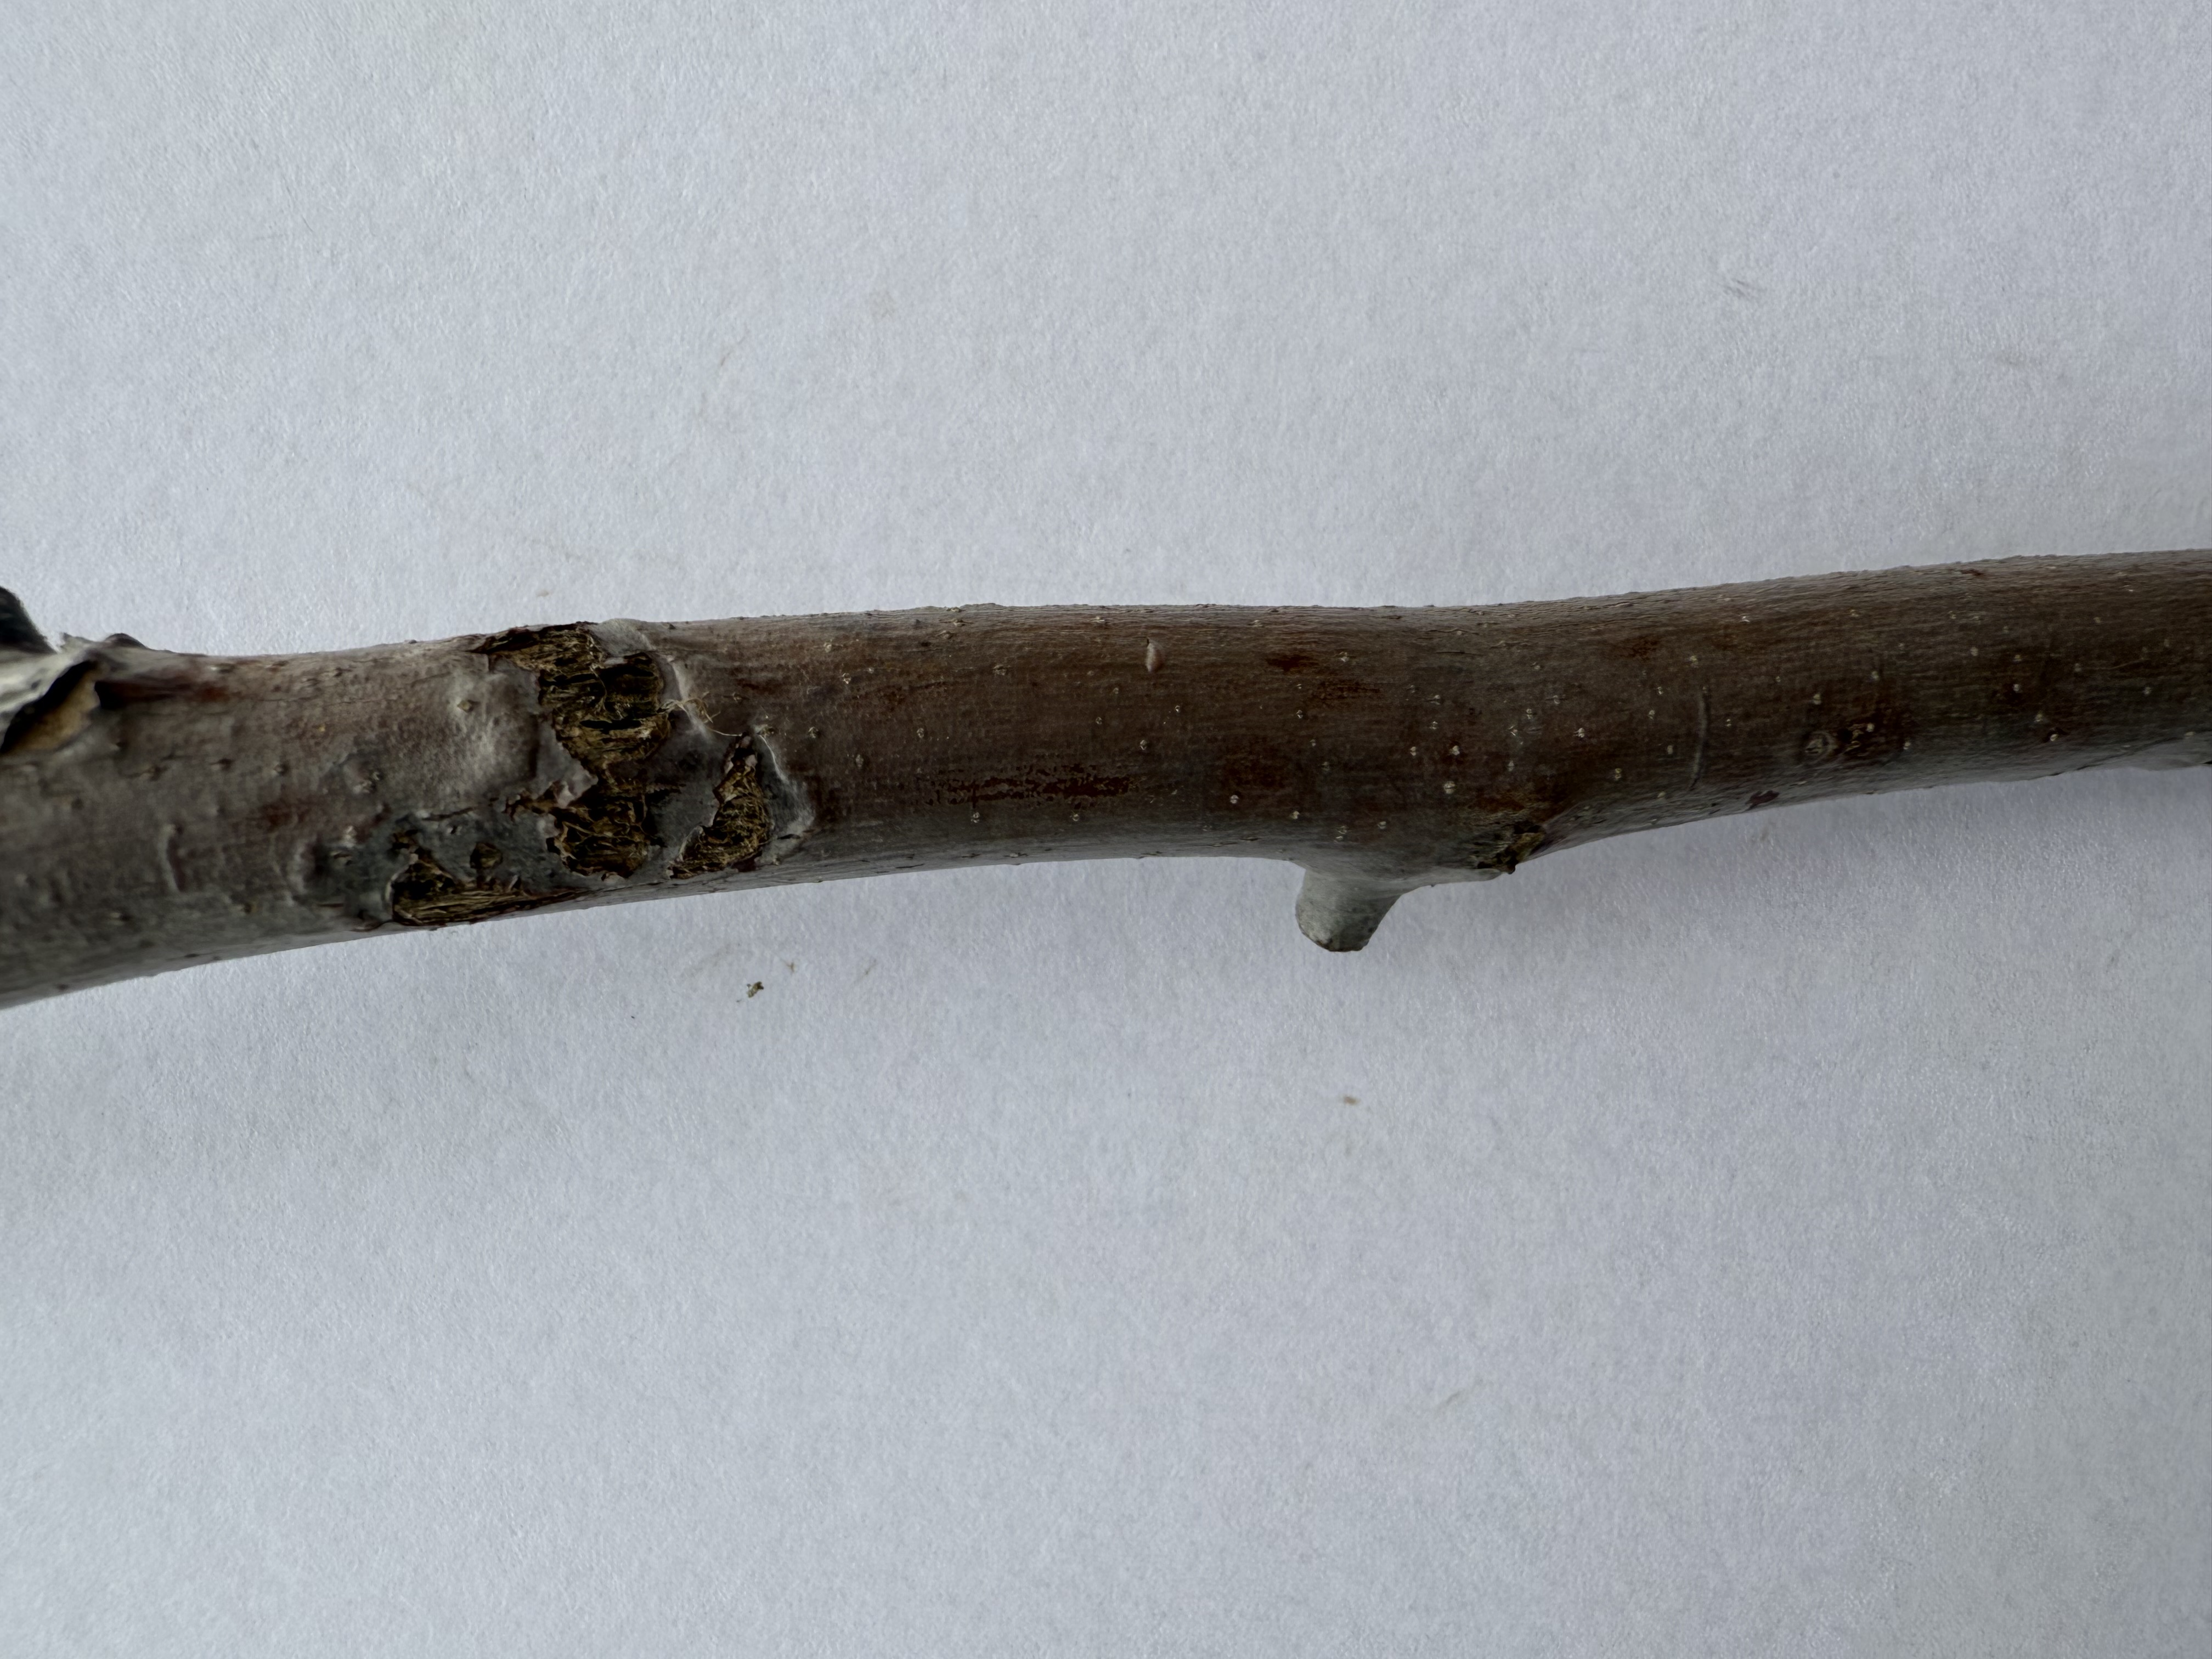
Variety: Jujube